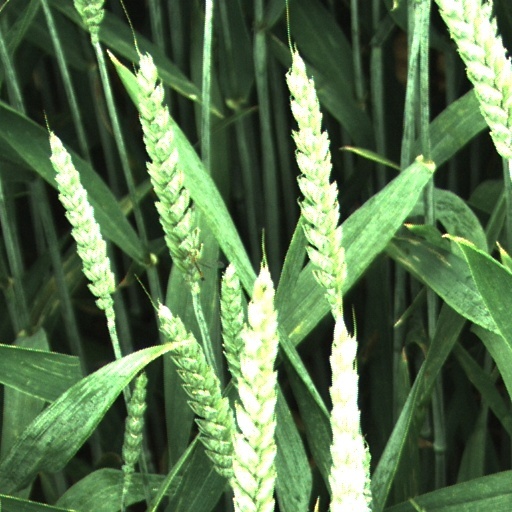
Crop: wheat